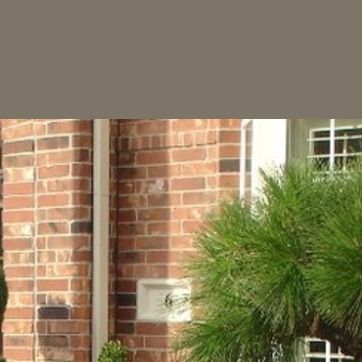
Material: brick